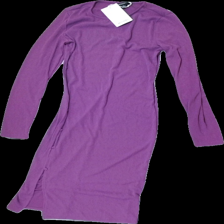
View: front
Type: Dress
Category: Ladies
Brand: Monki
Colors: Purple
Material: 100% Polyester
Cut: Tight, C-collar
Size: S
Season: All
Price range: 100-150
Recommended usage: Reuse
Description: purple tight dress